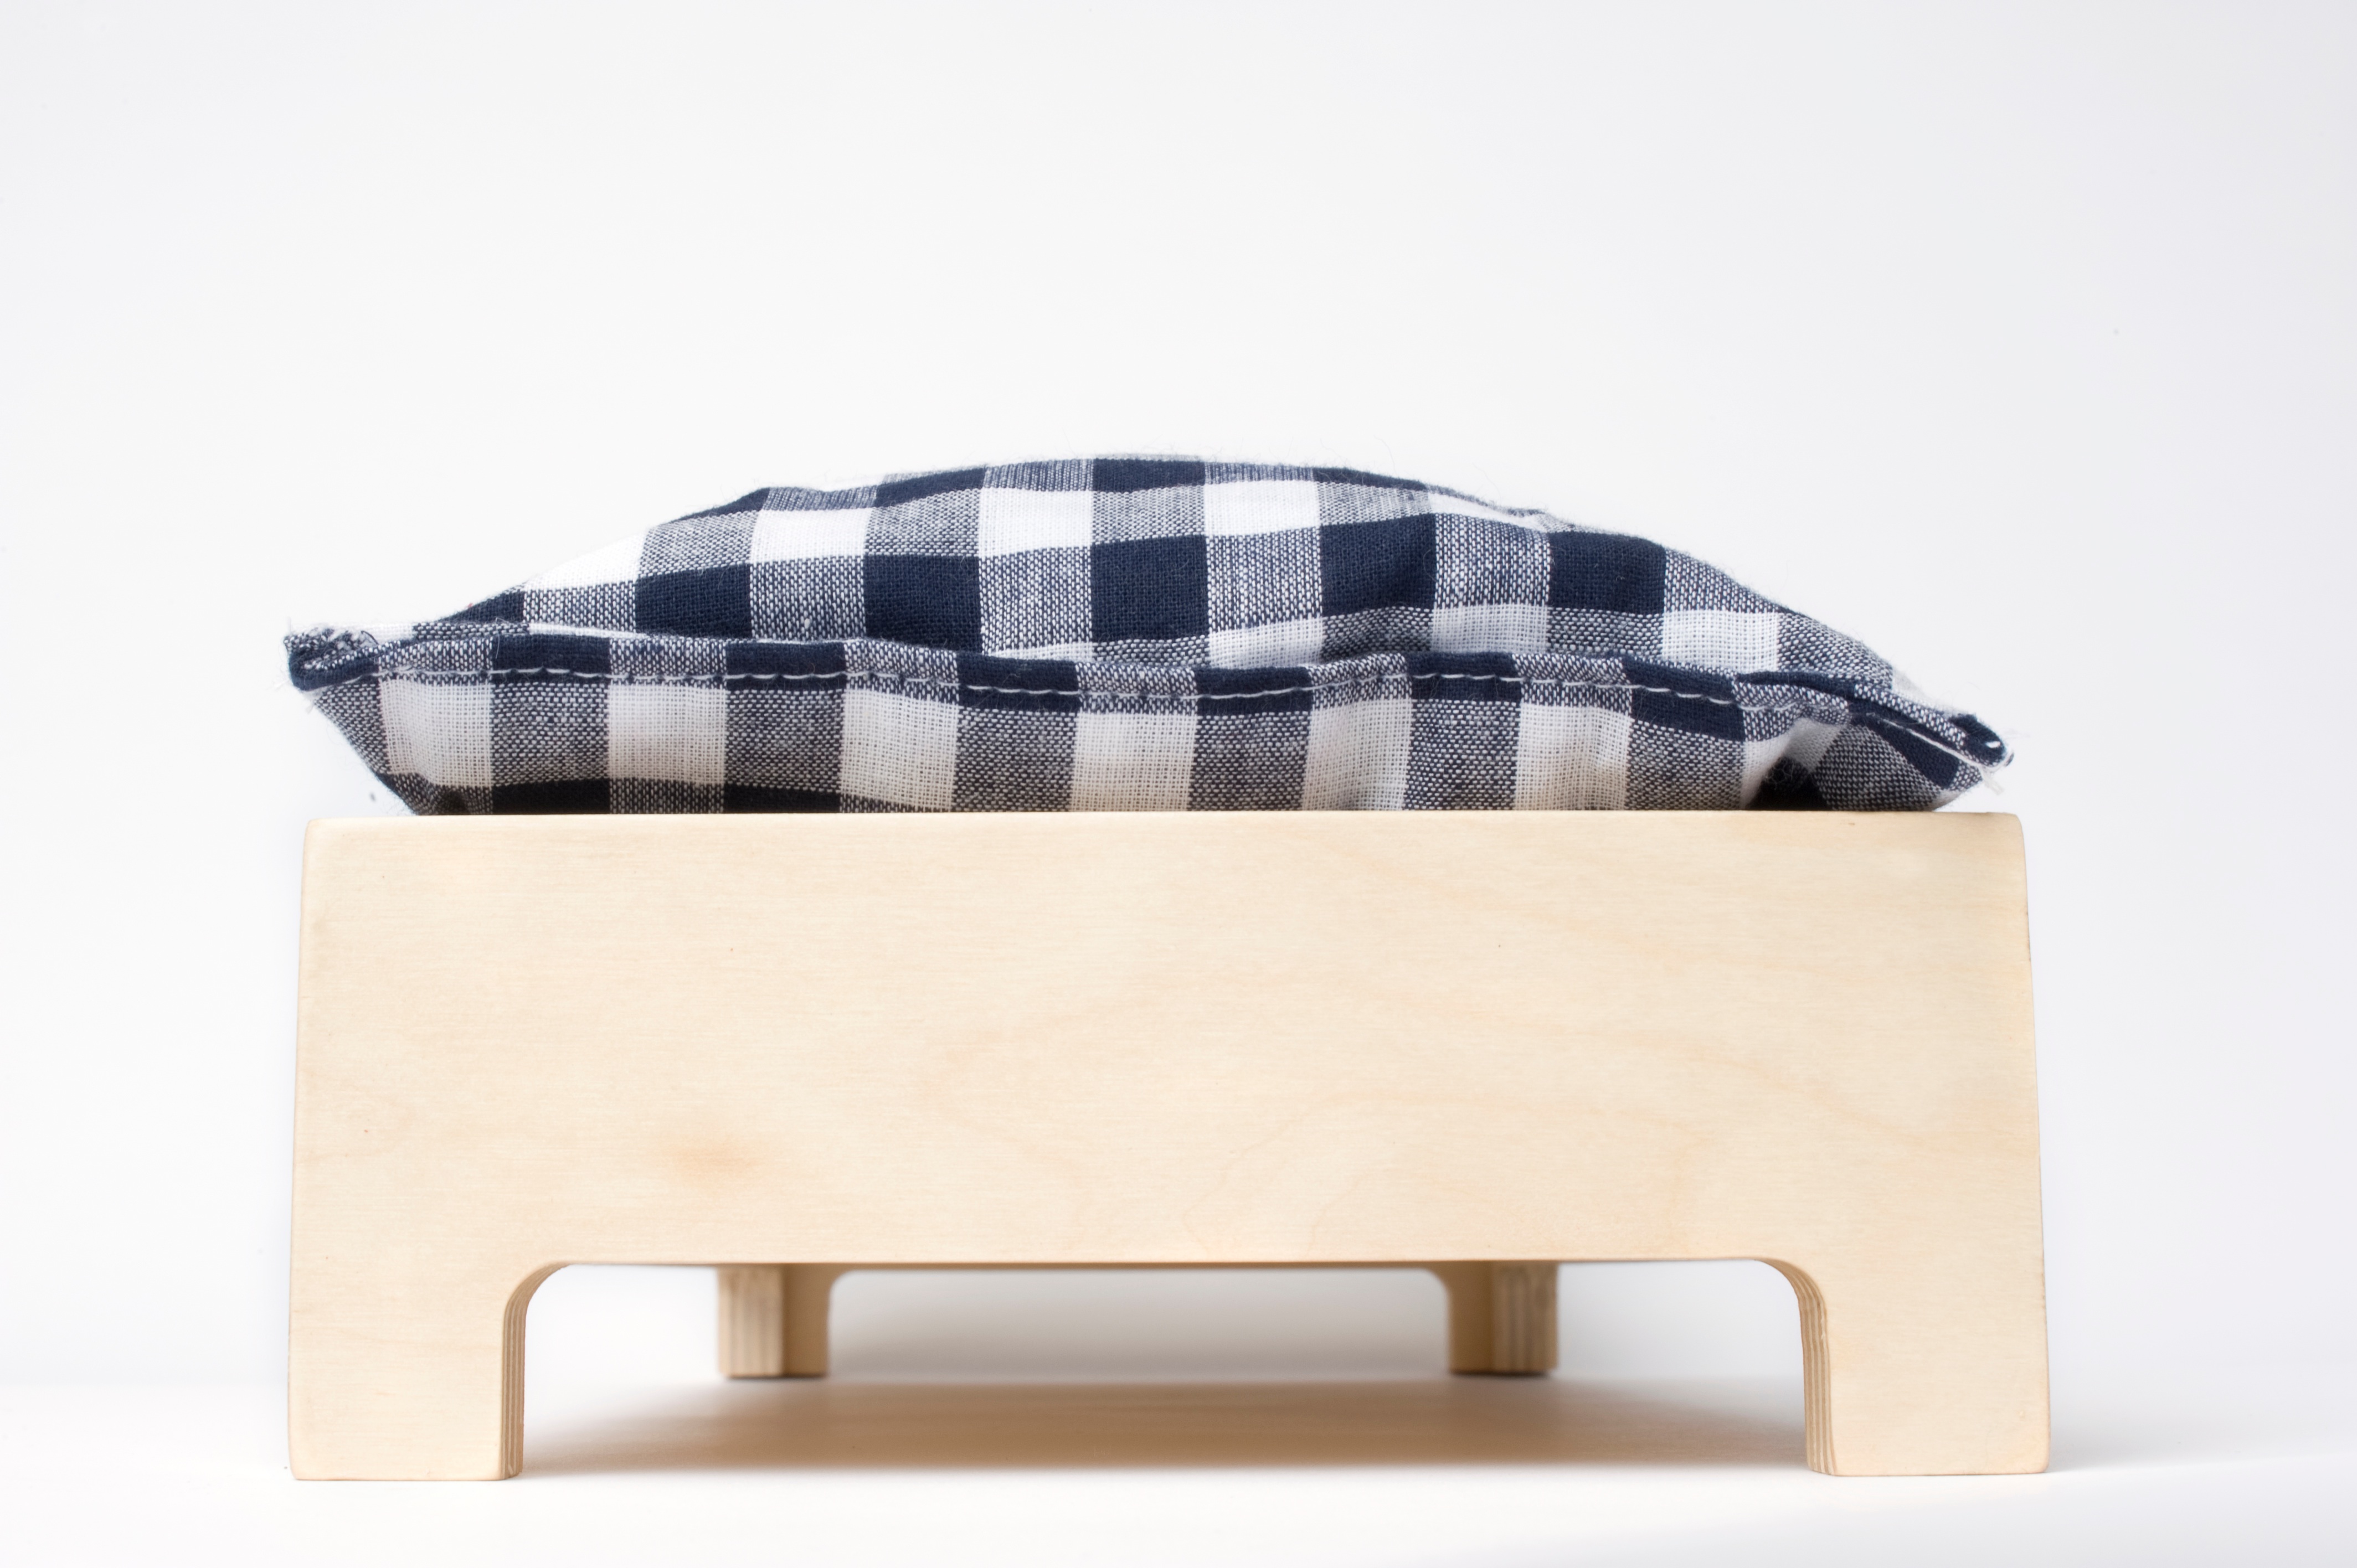
leather, pattern, bag, furniture, material, couch, handbag, textile, design, beige, rectangle, fashion accessory